Herman José

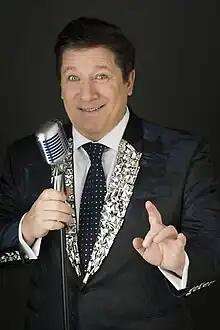

Hermann José von Krippahl , known as Herman José (born 19 March 1954), is a Portuguese-born German comedian, television host, actor and musician. He is best known for his numerous TV shows and comedy sketches. Starting his career in the mid-1970s, Hermann José has become one of Portugal's most recognized comedians and TV personalities, featuring in some of his shows, among others, Amália Rodrigues, Kylie Minogue, Ramalho Eanes, Tony Bennett, Roger Moore, Cher and Joan Collins. He also opened for Frank Sinatra's first and only concert in Portugal.